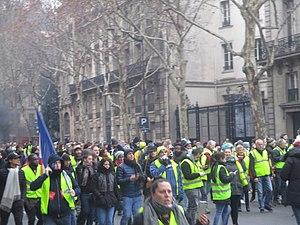
Manifestation des gilets jaunes le 5 janvier 2019 à Paris, boulevard Saint-Germain.